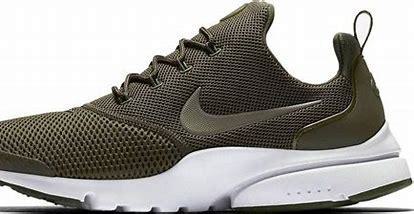
Brand: Nike
Model: Presto Fly